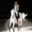
Label: horse